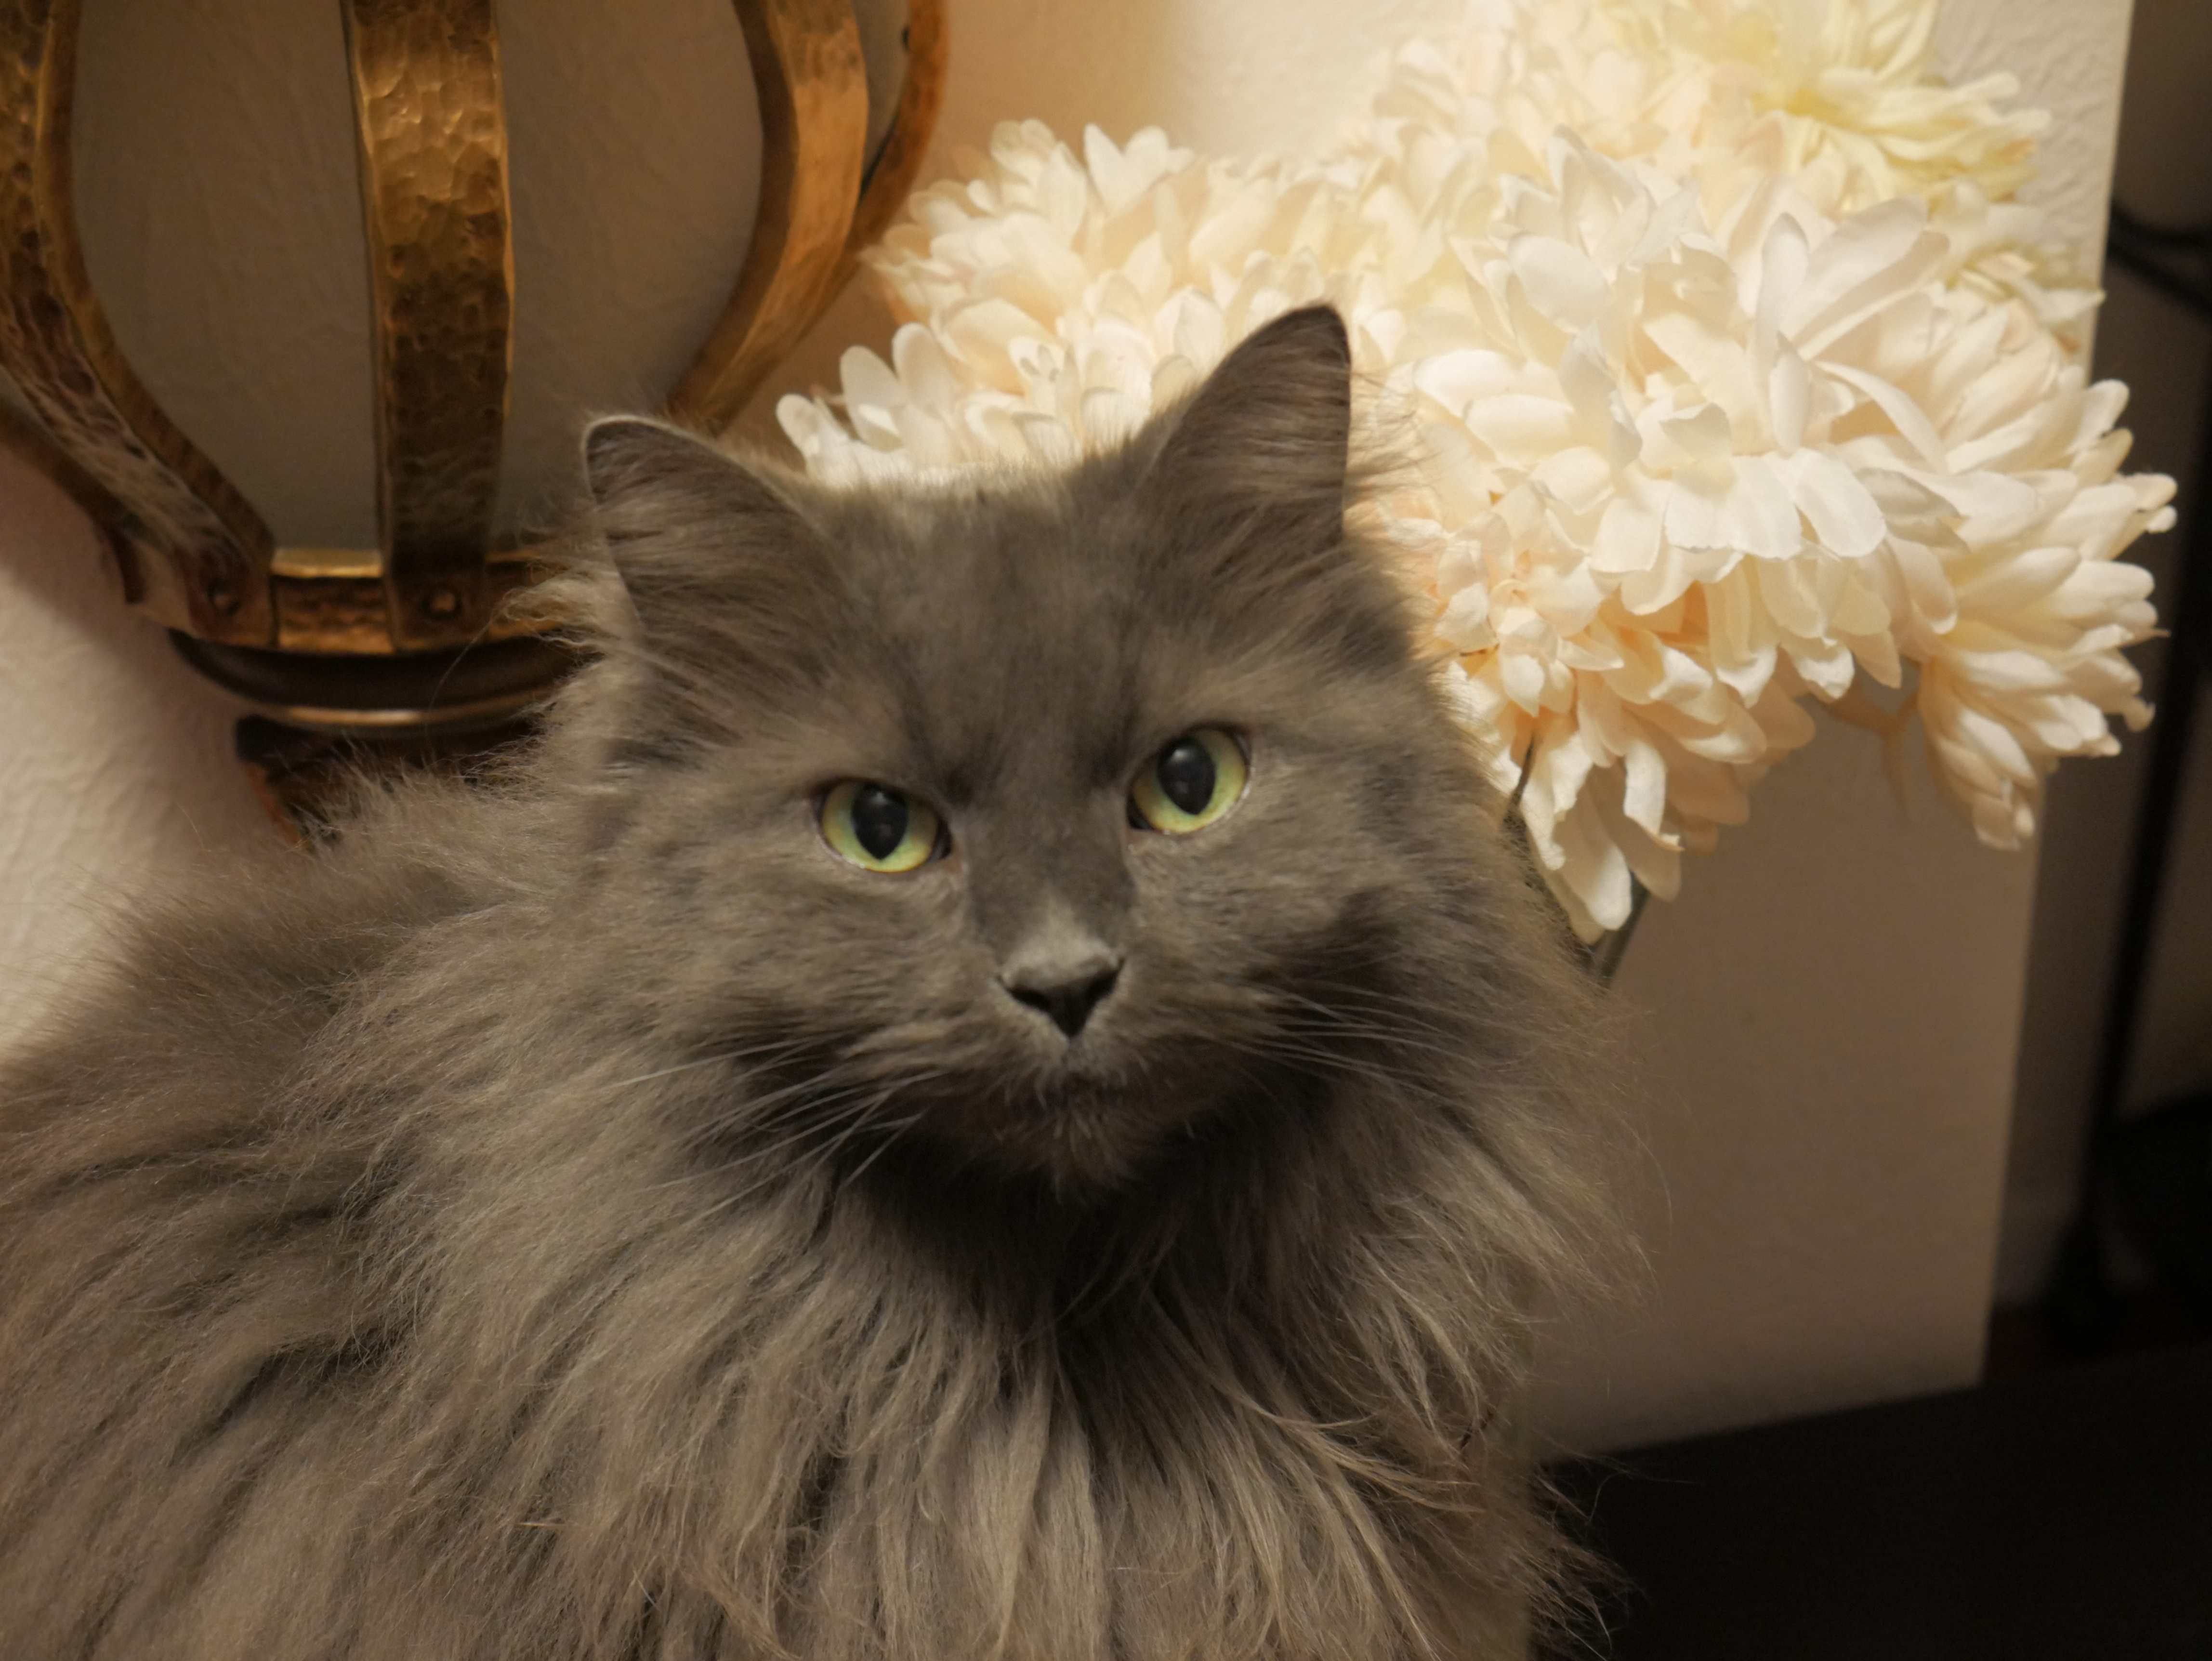
cat, mammal, whiskers, vertebrate, ragdoll, siberian, persian, maine coon, norwegian forest cat, small to medium sized cats, cat like mammal, carnivoran, nebelung, domestic short haired cat, domestic long haired cat, british semi longhair, birman